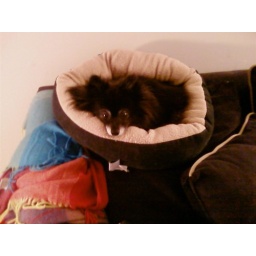
Biscuit in her bed on the sofa